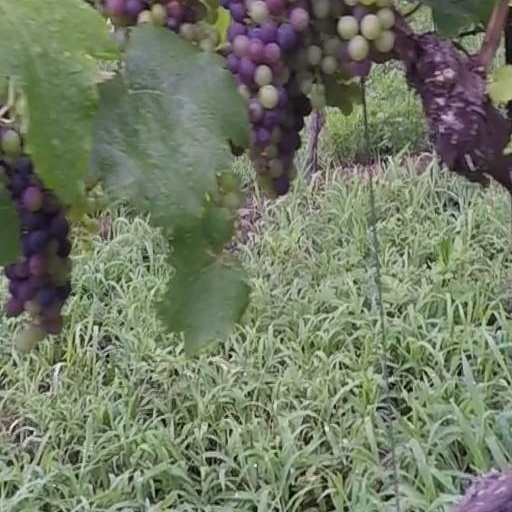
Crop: grape